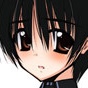
Portrait style: Anime Portrait